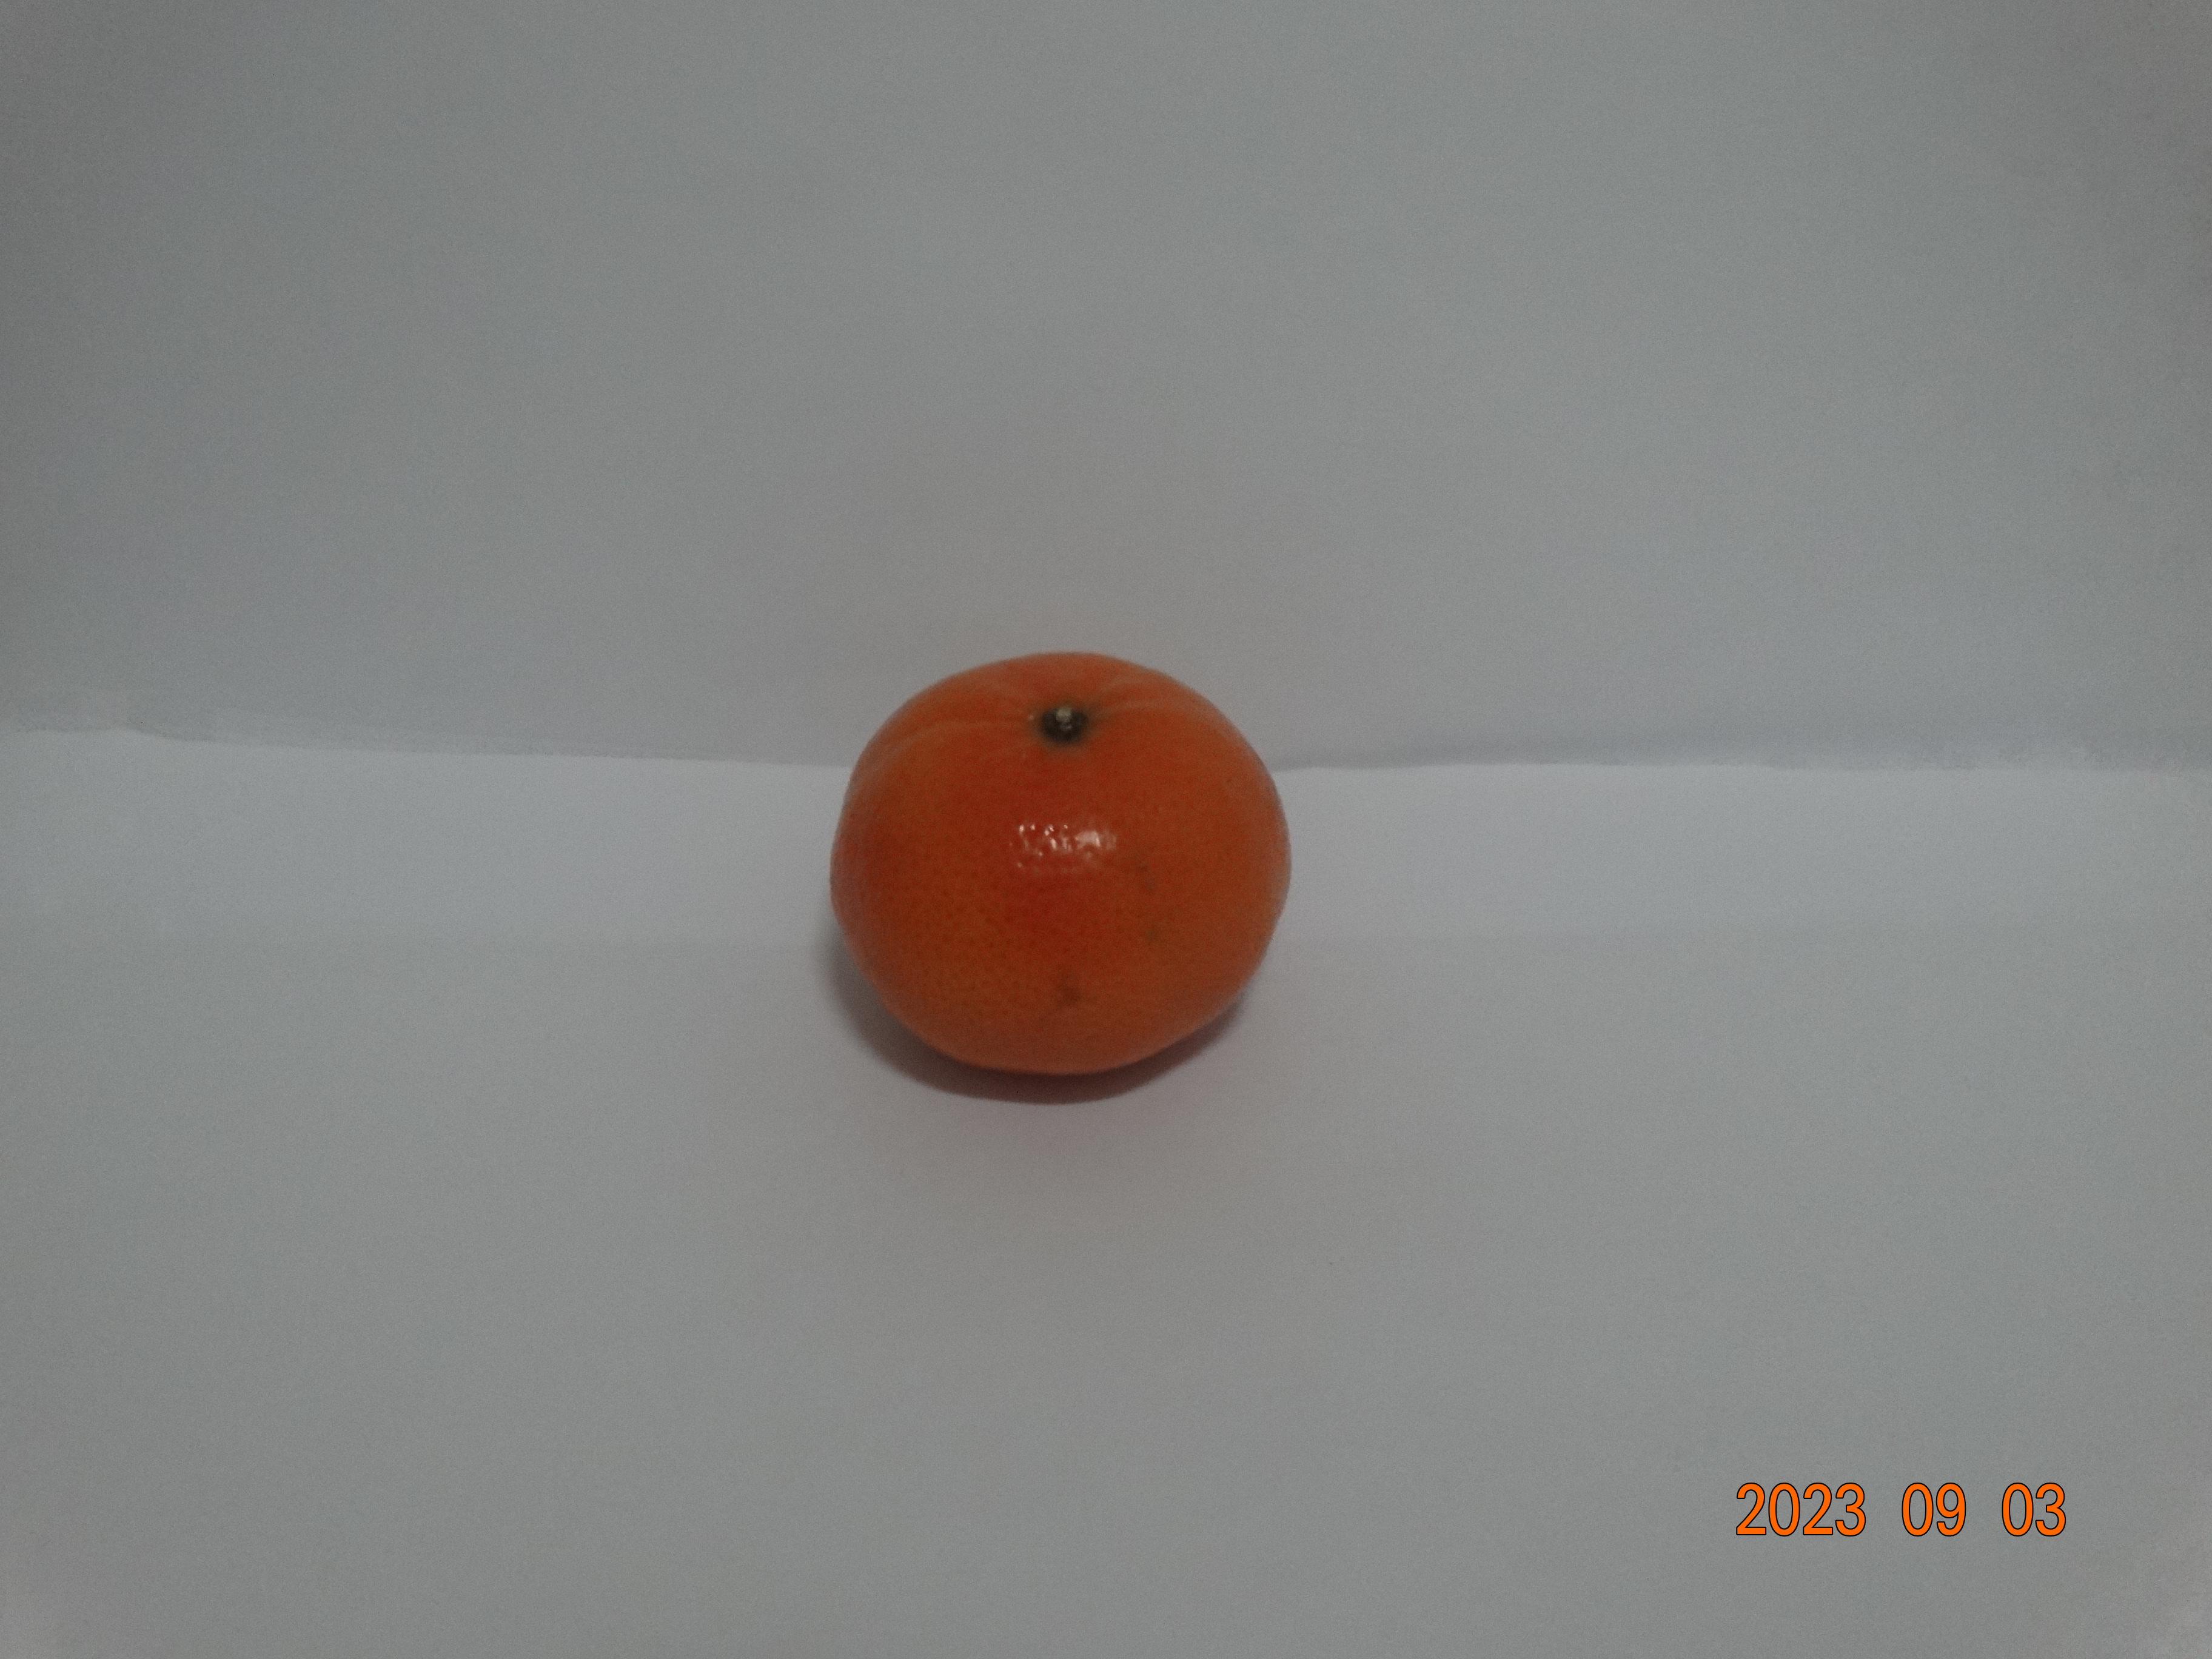
Citrus fruit variety: tangerine